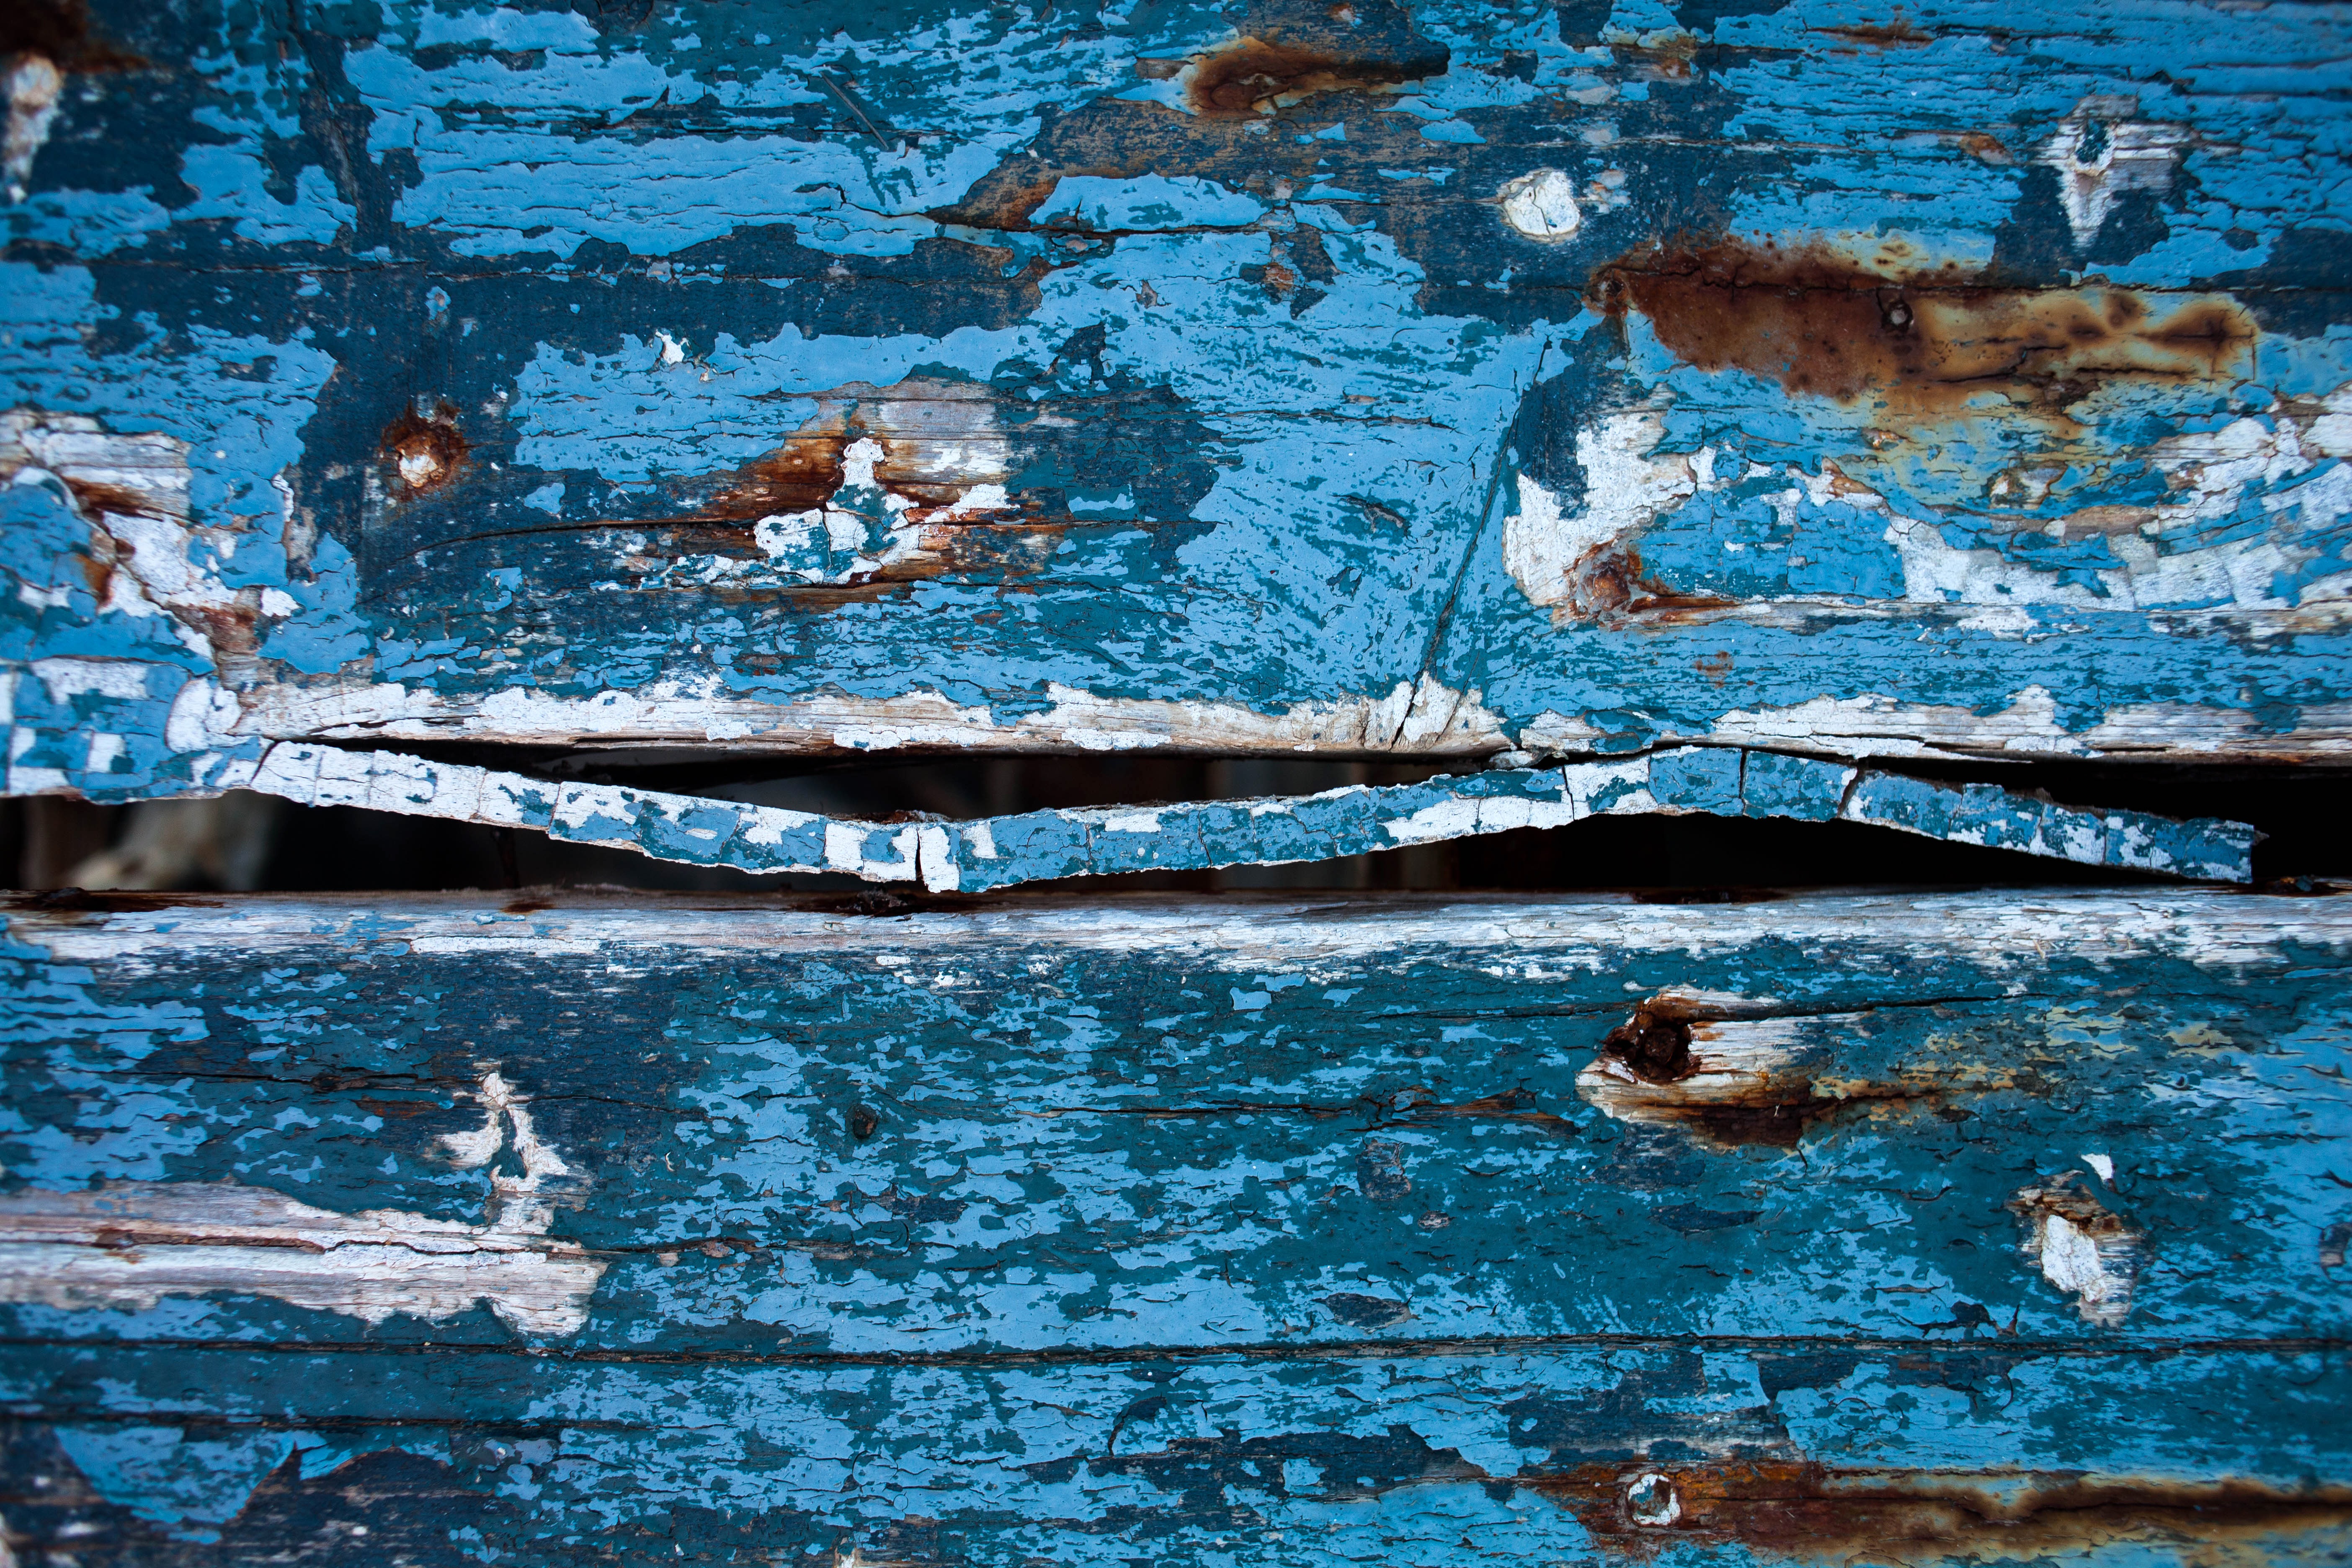
sea, plank, underwater, crack, swimming, sports, water sport, outdoor recreation, blue paint